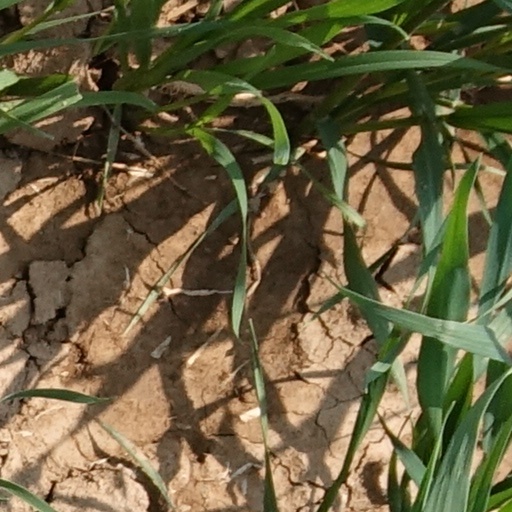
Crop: wheat